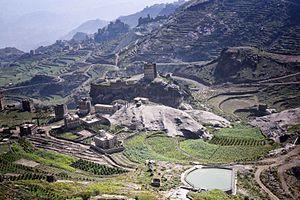
Le Yémen, en forme longue la république du Yémen, est un pays arabe situé à la pointe sud-ouest de la péninsule d'Arabie. Il possède une frontière terrestre avec l’Arabie saoudite au nord et avec Oman au nord-est, et une frontière maritime avec Djibouti et l'Érythrée à l'Ouest et la Somalie au Sud. Il présente une importante façade maritime sur le golfe d'Aden, une moindre sur la mer Rouge, et contrôle avec Djibouti le détroit de Bab-el-Mandeb qui mène vers le canal de Suez. Sa capitale, Sanaa, se situe dans l'ouest du pays, et son principal port est Aden.